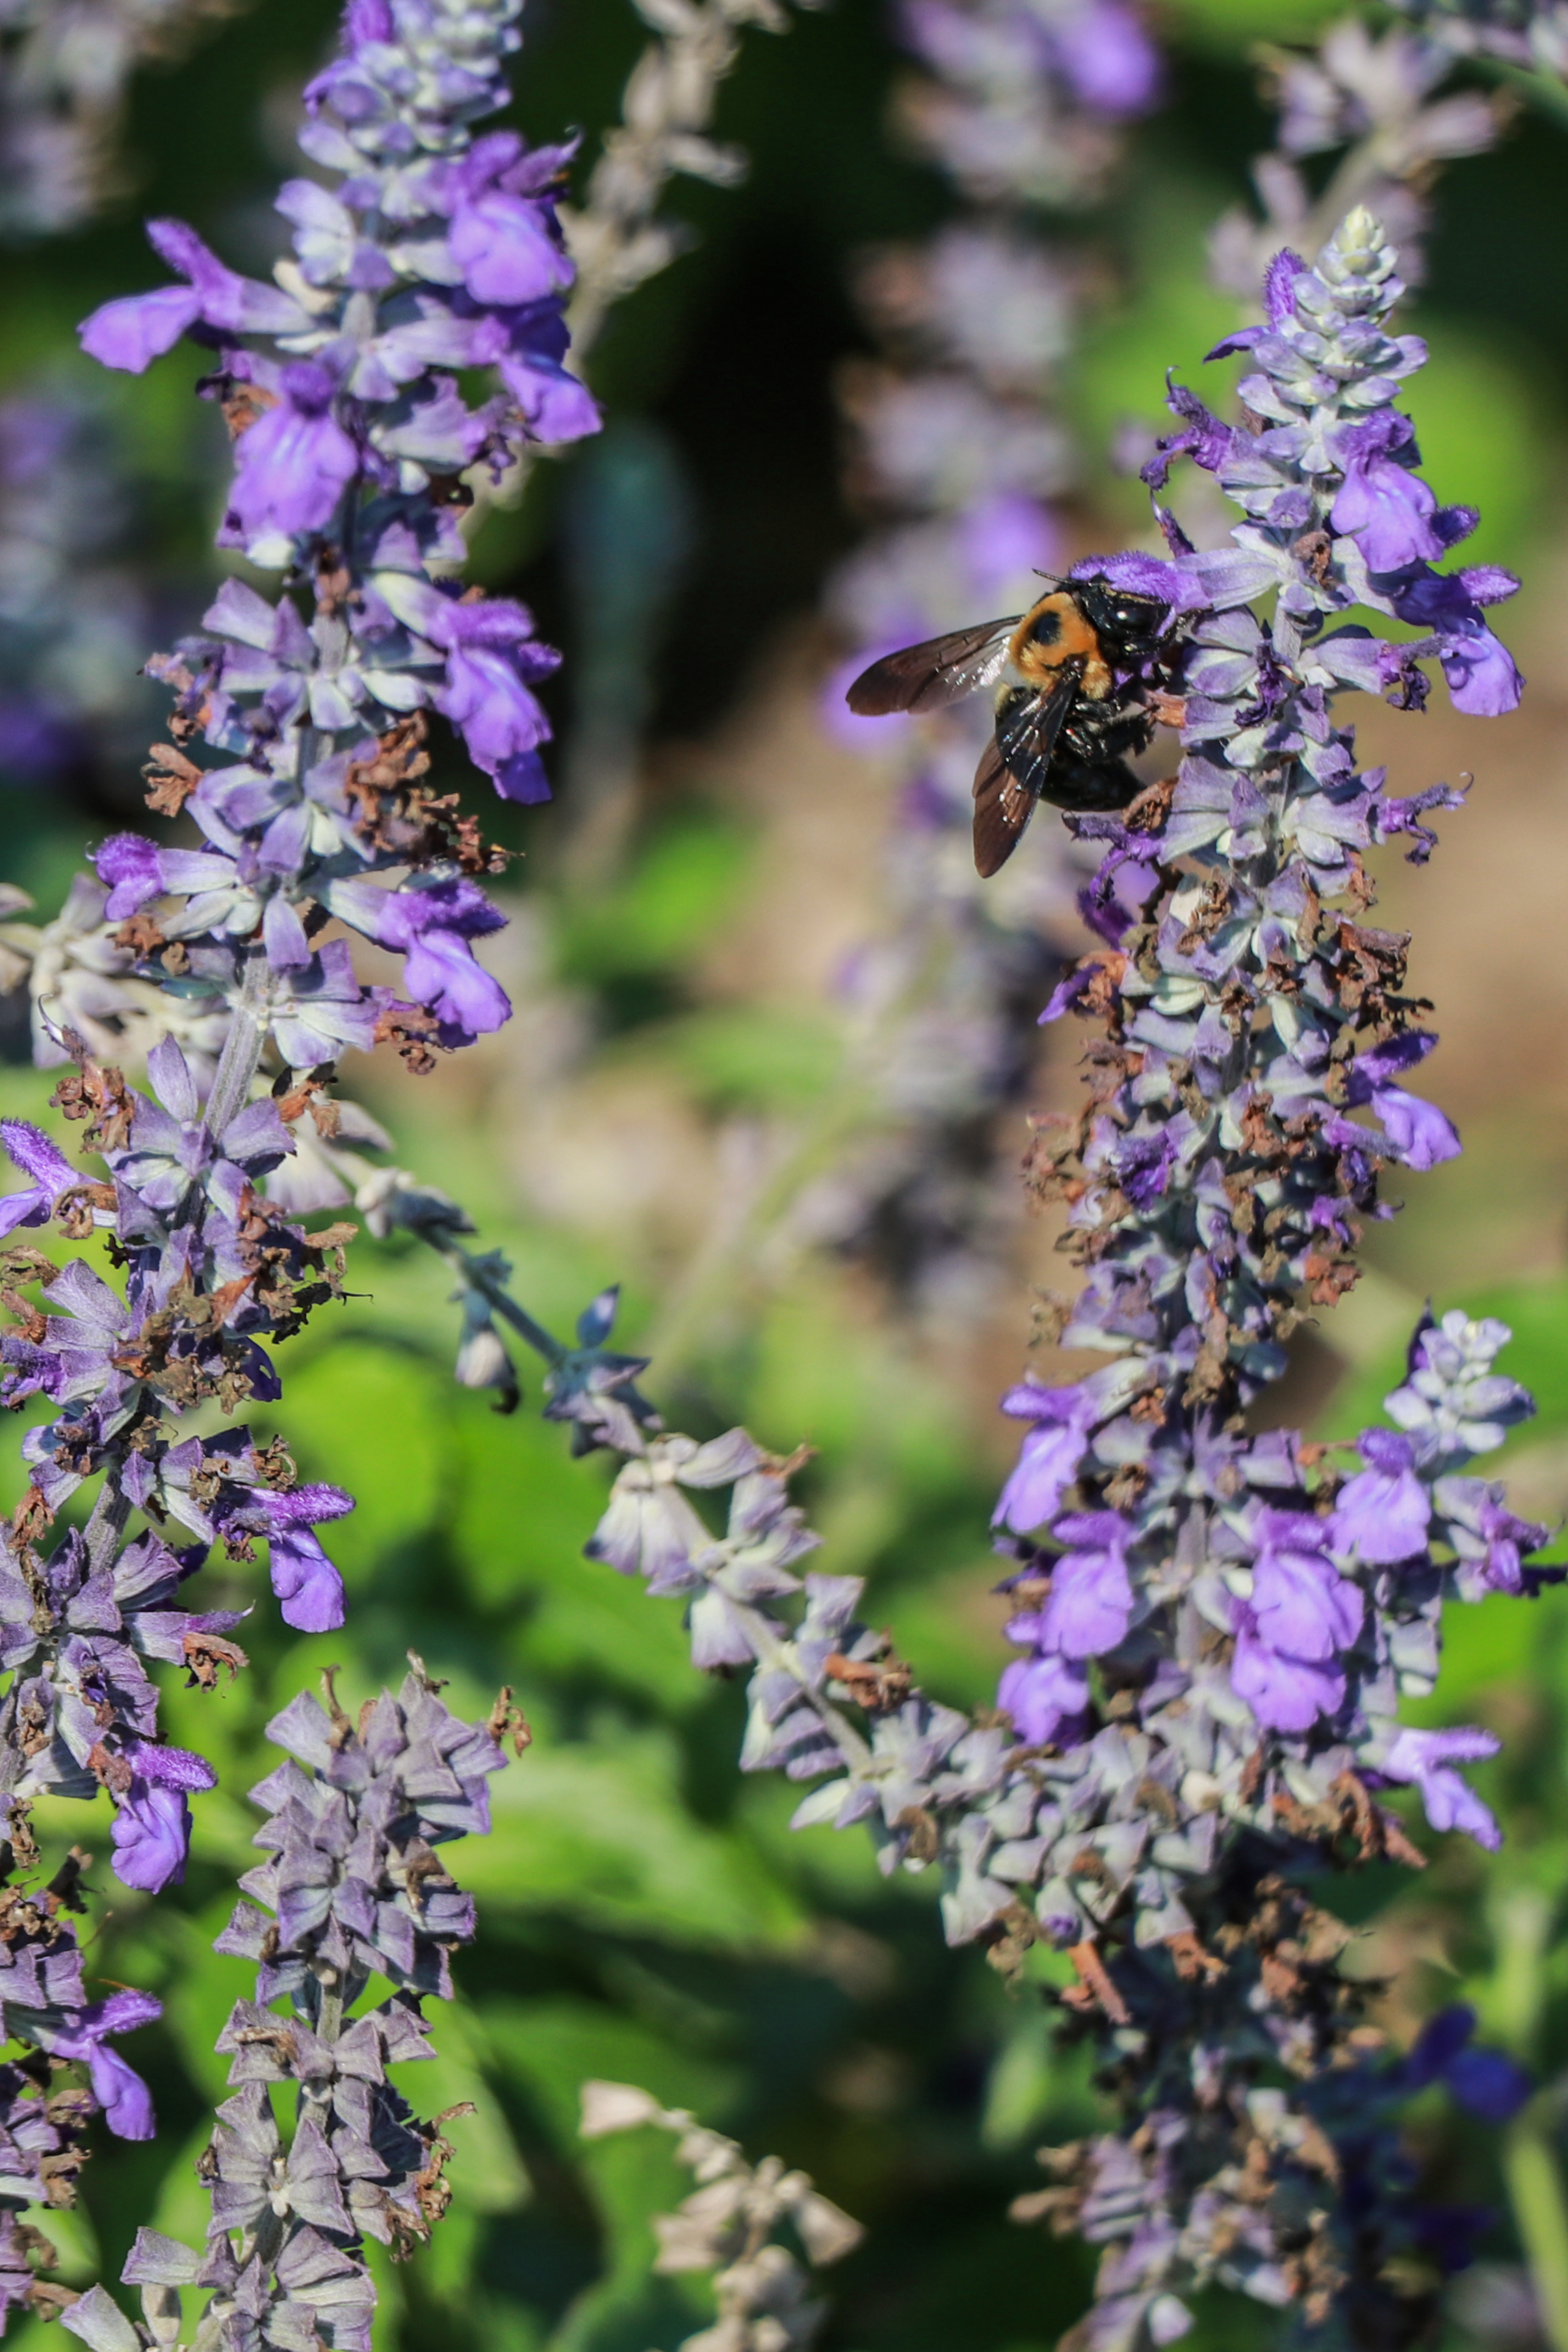
flower, garden, blue, bee, insect, plant, pollinator, purple, arthropod, botany, violet, terrestrial plant, wood, flowering plant, honeybee, subshrub, membrane winged insect, twig, groundcover, annual plant, herb, tree, wildflower, lavender, bumblebee, macro photography, broomrape, invertebrate, shrub, buddleia, lavandula dentata, monkshood, nepeta, art, lobelia